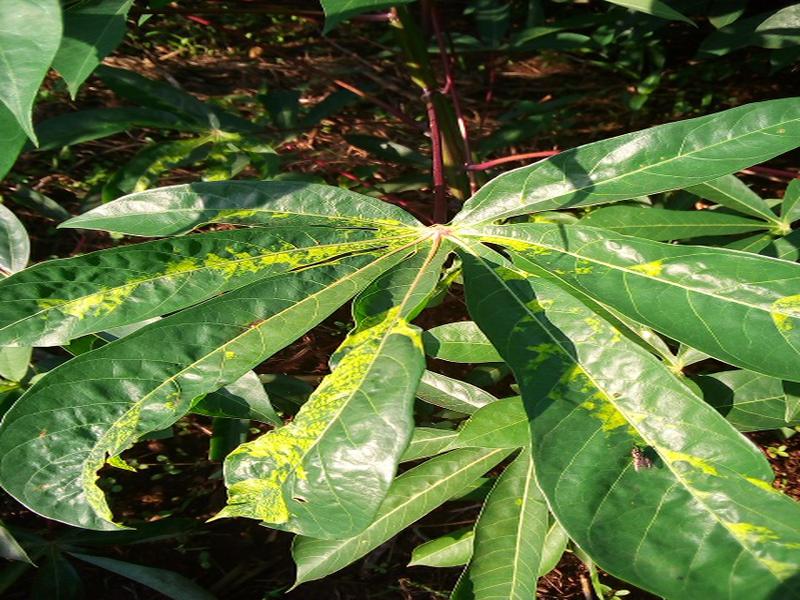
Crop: cassava
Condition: mosaic_disease